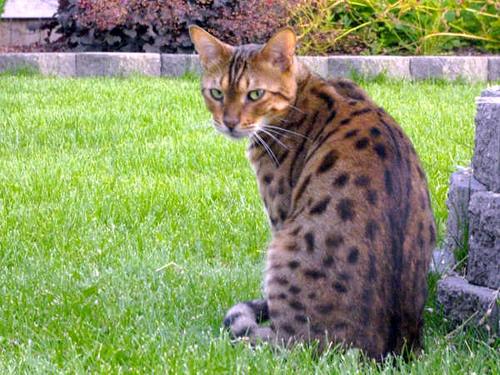
Breed: Bengal